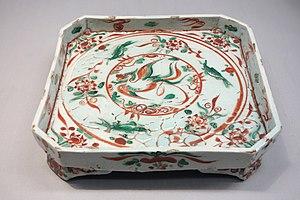
Okuda Eisen est un potier japonais de l'époque d'Edo.